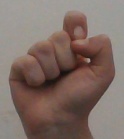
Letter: fa